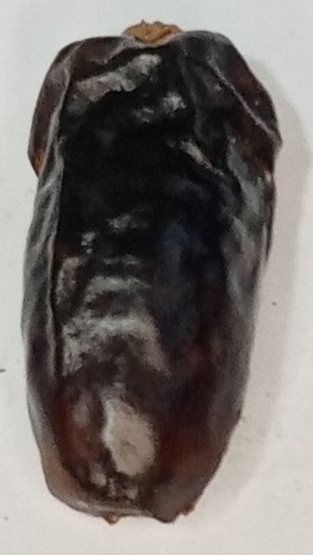
Variety: gajar
Size: small
Grade: grade-1